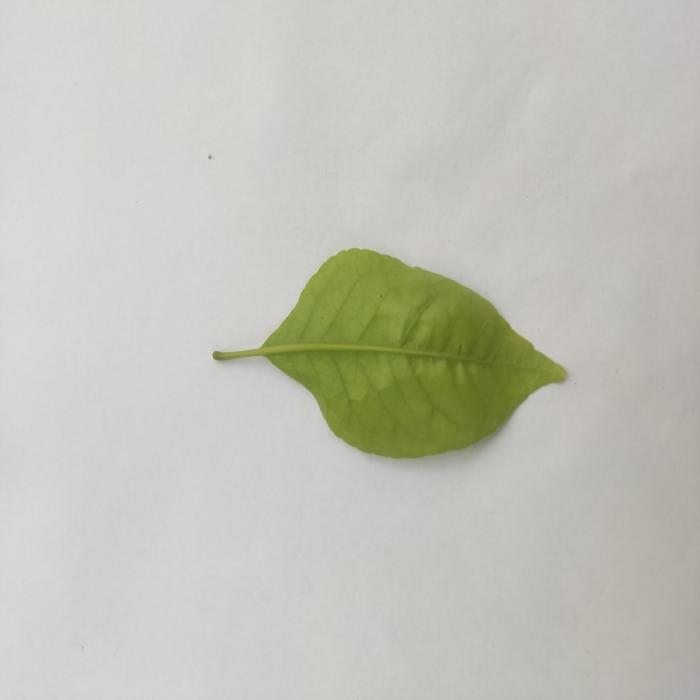
Crop: Aegle Marmelos
Leaf condition: Cercospora_Leaf